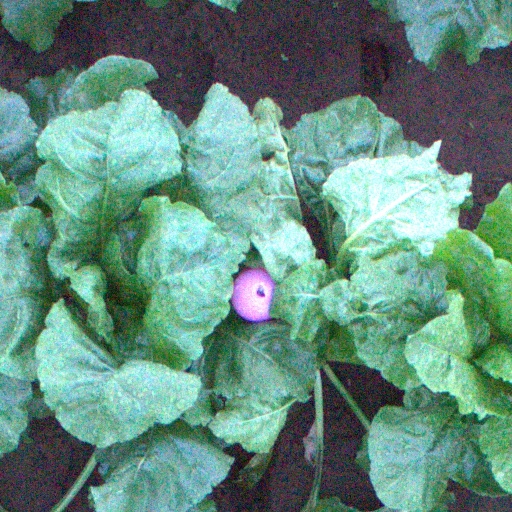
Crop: sugar beet